AEG C.II

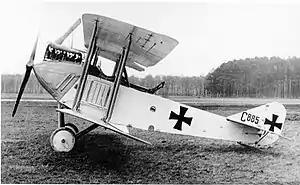

The AEG C.II was a two-seat biplane reconnaissance aircraft built by the (AEG) during the First World War for the Imperial German Army's Imperial German Air Service. It was ordered in late 1915 as a better-performing version of the C.I resulting from a smaller and lighter structure. The effort to lighten the aircraft compromised its structure which led to repeated failures during static load testing and relegated it to training and testbed duties.